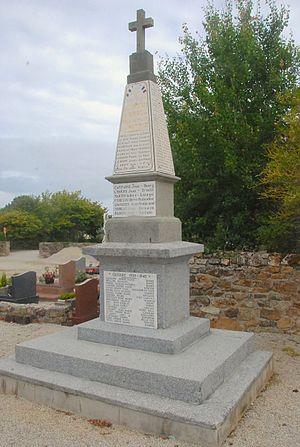
Monument aux morts - Argol-29
Argol [aʁgɔl] est une commune française, située dans le département du Finistère en région Bretagne, à l'entrée de la presqu'île de Crozon.
Les monuments aux morts de la guerre 1914-1918 peuvent être surmontés d'éléments symbolisant :